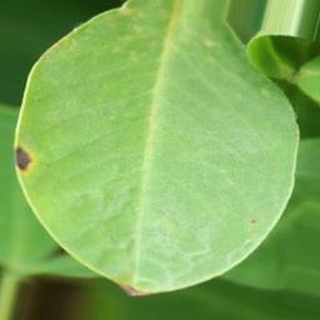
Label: groundnut_early_leaf_spot